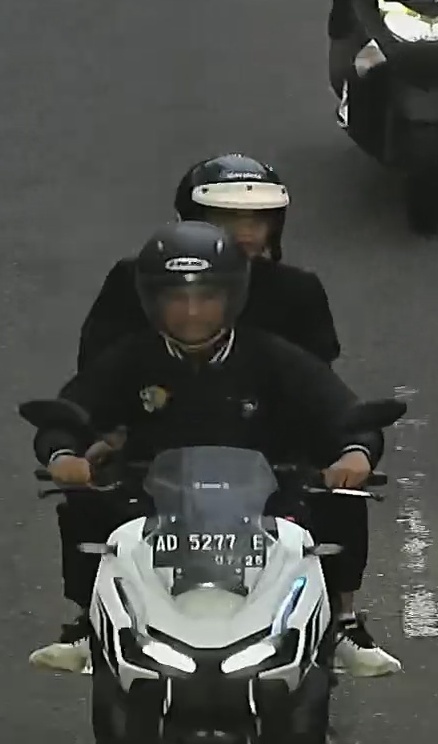
person-with-helmet: 2
person-without-helmet: 0